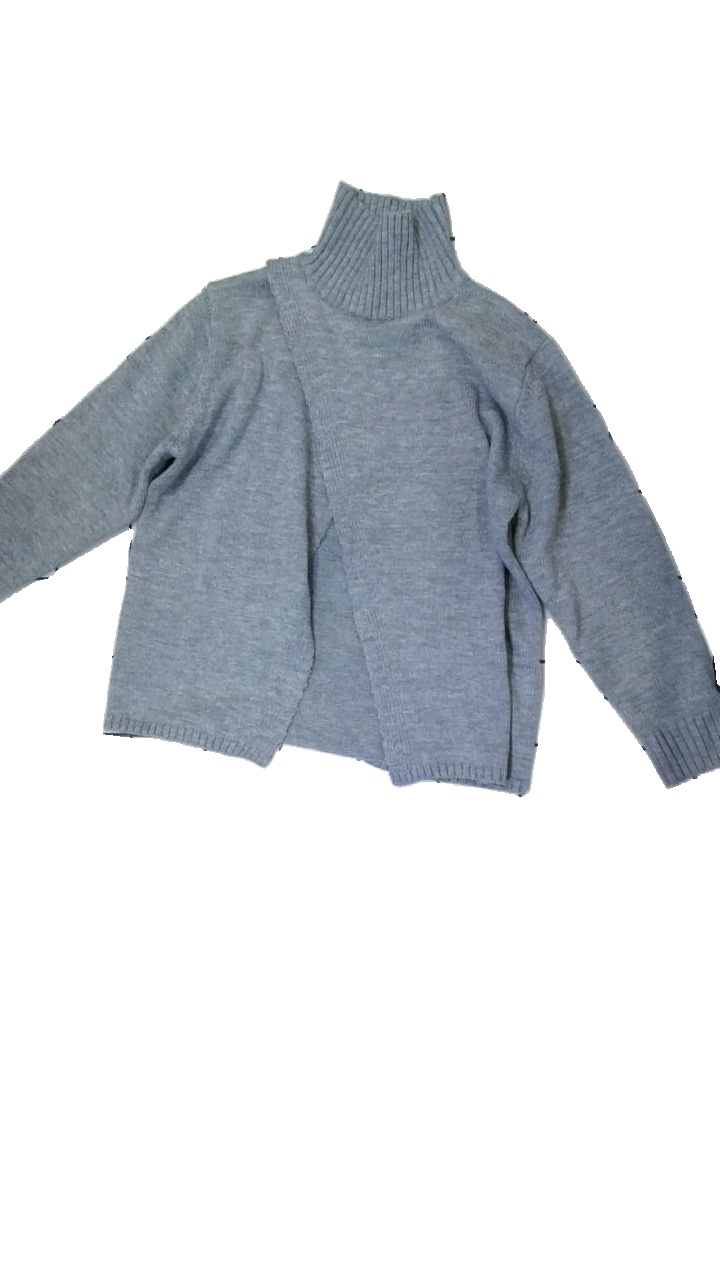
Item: Sweater (Ladies)
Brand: Missing
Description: Grey  knitted sweater with detail and poloneck
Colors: Grey
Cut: Regular
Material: unknown
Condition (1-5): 2
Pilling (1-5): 5
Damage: stains
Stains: Minor
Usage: Export
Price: <50